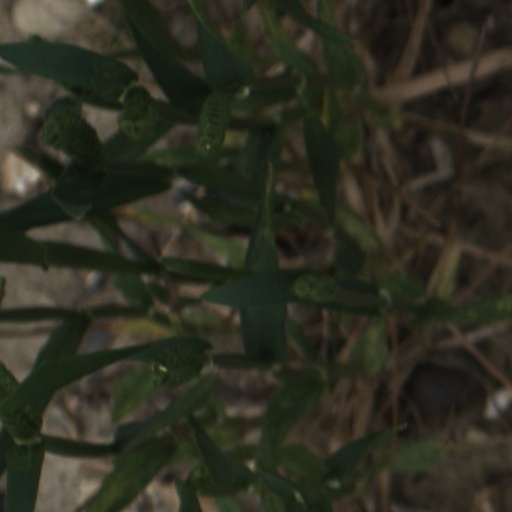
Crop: wheat